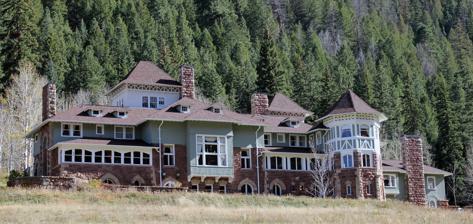
Building: Redstone Castle
Country: United States of America
Year built: 1903
Historic house in Colorado, United States United States historic place Osgood Castle U.S. National Register of Historic Places U.S. Historic district Contributing property West (front) elevation, 2011 Location within Colorado Location Redstone, CO Nearest city Aspen Coordinates 39°10′9″N 107°14′29″W / 39.16917°N 107.24139°W / 39.16917; -107.24139 Area 150 acres (61 ha) Built 1903 ( 1903 ) Architect Theodore Boal Architectural style Stick style Part of Redstone Historic District ( ID89000934 ) NRHP reference No. 71000216 Added to NRHP June 28, 1971 Redstone Castle , also known as Cleveholm or Osgood Castle , is a mansion south of Redstone , Colorado, United States. It is a large timber frame structure built in the early 20th century as the home of John C. Osgood , founder of the Colorado Fuel and Iron Company, in a simplified version of the Stick style . In 1971 it was added to the National Register of Historic Places , the first property in Pitkin County to be listed. It was later additionally listed as a contributing property to the Redstone Historic District . The castle was at the south end of the planned company town of Redstone, meant by Osgood to be an improvement over the usual housing and conditions in Western mining towns of the late 19th century. Just across the Crystal River were the coke ovens that processed coal mined higher up in the mountains and loaded onto a rail line. Miners and cokers in the town lived in cottages with electricity and running water, considered luxury items at the time. At his mansion, Osgood, at the time one of the country's richest men, entertained guests like Theodore Roosevelt , John D. Rockefeller and King Leopold of Belgium , who joined him on hunts. The lush interior features European antique furniture and work by Gustav Stickley and Louis Comfort Tiffany . Its design was supposedly based on the ancestral home of Osgood's wife Alma. Redstone's prosperity ended within a decade, after Osgood lost control of the company, and he spent less time there.  He returned to the property in the late 1920s to die. His wife tried to convert the house into a resort, but the Great Depression made that economically unviable; however, later owners were able to run it as a hotel into the 1990s. A recent owner who tried to refurbish was indicted in a financial fraud scheme, and the Internal Revenue Service sold it to compensate victims in its first-ever online auction of seized real property . It was sold again in 2016, and after a renovation, owners Steve and April Carver opened a ten-room boutique hotel in the castle in November 2018. It is also open for daily public tours. The 2006 film The Prestige used the castle as a location. Buildings and grounds The mansion and its surviving outbuildings are located on 150 acres (61 ha) approximately one mile (1.6 km) south of Redstone at the south end of Redstone Boulevard, which makes a loop to form the house's main driveway. It is located on high ground overlooking the Crystal River and State Highway 133 to the west, at an elevation of almost 7,400 feet (2,300 m) above sea level. On either side of the narrow valley are steep, undeveloped mountain slopes towards summits above 12,000 feet (3,700 m). They rise into White River National Forest , with the eastern slopes part of the Maroon Bells–Snowmass Wilderness between Redstone and Aspen . Exterior The main house sits at the east end of a cleared area that slopes up from the river, its west elevation visible from Highway 133. A walled terrace is attached to the southeast corner, and a cobbled courtyard on the east. The carriage path crossing it leads to the main entrance arch. It is an irregularly shaped three-story structure on a foundation of locally quarried rough-cut sandstone , irregularly exposed due to the slope, that also serves as the facade material for most of the first story. Lighter-toned stone serves as trim on some of the arched windows, keystones and quoins . Above the stone the house is faced in either wood shingles or stucco . Most windows are one-over-one double-hung sash windows . Those set in shingled faces are simply treated, while those in stone are trimmed in contrasting stone with radiating voussoirs . On the south and west facades are oriel windows supported by brackets . There are some decorative half-timbered friezes . The sections have variously peaked or hipped shingled roofs, pierced by occasional hip-roofed dormers and four tall stone chimneys. At the southwest corner is a three-story octagonal tower with a conical roof and stone buttresses , complemented by two peaked-roof towers on the eastern (rear) elevation. Interior Inside, the house's 24,000 square feet (2,200 m 2 ) are divided among 42 rooms. The first floor is dominated by the English-style Great Hall, with 18-foot (5.5 m) ceilings and a large sandstone fireplace carved with Osgood's lion-based coat of arms and topped by a trophy elk mount. Three large brass globes designed by Louis Comfort Tiffany , themselves decorated with lions, pineapples and angels, light the room. A special "peeping window" in the ceiling allowed Alma Osgood to see how female visitors were dressed so that she could adjust her own attire before receiving them. Persian carpets cover the floors in the hall and other first-floor rooms. Much of the furniture is antiques brought over from Europe by the Osgoods. The wooden paneling on the walls, made of English oak and Honduran mahogany , was designed by Gustav Stickley . The dining room reflects Russian tsarist tastes, with its hand-rubbed mahogany stained cherry red and covered with ruby velvet. The ceilings are finished in gold leaf . The library, overlooking the front lawn, has a Persian theme, evoking the private railcars tycoons like Osgood traveled in. Its walls and shelves are of mahogany, topped with green leather stamped in gold leaf. On the ceiling is a gold leaf border, hand- stenciled in a peacock motif . A French-styled music parlor, meant as the ladies' drawing room , has green silk damask walls, frescoed plaster ceiling and a Carrara marble fireplace topped with a diamond dust mirror. The corresponding gentleman's game room down in the basement has its original billiards and card tables. Upstairs are the bedrooms for the Osgoods and their guests. All feature bathrooms with oversized claw-foot porcelain bathtubs and sinks. Each has a fireplace of Italian marble or colored tile paneling. In the south tower is a two-room suite whose domed ceiling has been painted with birds and flowers. Outbuildings Several of the original outbuildings remain. The northern of the two gatehouses is located on Redstone Boulevard. It is architecturally similar to the main house, with a rusticated stone foundation and shingled siding. At the roofline's overhanging eaves are decorative vergeboards . The gabled roof is pierced by similarly gabled dormers. Closer to the house is a stable and carriage house . It, too, is similar to the main house, with a randomly laid stone foundation, shingled walls, towers and gabled dormers. Inside it has oak walls and a special glass case for the harnesses. It has been converted into a house. To the west, near the river, is a small open pagoda used for concerts in the summertime. John C. Osgood History The history of the castle has three periods: Osgood's early trips to the Crystal Valley and plans for the estate, the realization of that dream, and the years since his death in which it has been used as a hotel. 1882–1899: Osgood comes to the Crystal Valley A native of Brooklyn, New York , John C. Osgood first came to Colorado in 1882 to survey the state's coal resources for the Chicago, Burlington and Quincy Railroad . The next year, he formed the Colorado Fuel Company to supply the railroads with coal mined elsewhere. He intended to go into the mining business himself, and had his eye on the lands of the remote Crystal Valley, recently opened up to European settlement through a treaty with the Ute people , the Native American tribe that had long lived in the area. During his surveys, Osgood had found that the valley's coal was of particularly high quality, low in ash and with few impurities. Coal that pure could not only be used as it was, it could be made into coke , useful in the production of steel . He began buying land in the valley, eventually owning thousands of acres. Most of it he eventually sold to his company, but he held onto a desirable portion for the hunting lodge he planned to build, with its surrounding game preserves . For both the estate and the mining to happen, the valley had to be made accessible. Various schemes to build toll roads and railroads were launched over the next ten years, and some construction was undertaken, but not enough financing was available to complete them. In 1892 Osgood's company merged with its rival, the Colorado Coal and Iron Company, to form Colorado Fuel and Iron (CFI), the largest such concern in the West . The combined firm had the assets to borrow against, but in the wake of the Panic of 1893 and its effect in Colorado, where many mining towns including nearby Aspen went into precipitous decline when the federal government stopped buying their silver, it was difficult to find banks willing to lend enough to pay for the railroad extension down the valley. 1899–1925: Estate years By 1899 the economy had improved. Osgood and CFI were able to build first the coke ovens , and then the company town of Redstone . Architect Theodore Boal designed small wooden cottages for the coke oven workers with running water and electricity , then luxury items rare in most Colorado mining towns. He adapted various contemporary architectural styles , particularly the Swiss chalet style , to the mountain setting. For himself, Osgood had reserved and fenced off 4,200 acres (17 km 2 ), to which access was controlled by two gates. He had Boal design the mansion, which like the Redstone Inn to the north, then a dormitory for unmarried mine workers, used elements of the Tudor Revival style in addition to the Swiss Chalet forms. Originally it was intended to be a hunting lodge , as both Osgood and his Swedish-born wife, Alma, were avid outdoor sportspeople. It was completed in 1903 at a cost of $2.5 million ($84.8 million in modern dollars ). Additional outbuildings no longer extant include the southern gatehouse, similar to its northern counterpart with a rusticated foundation of local sandstone , Tudor arches , overhanging eaves , gabled dormer windows and half-timber detailing. Next to it the large wrought iron gates were in a large stone arch with Osgood's crest carved into the center and a bell. Glaziers from New Jersey, then the center of the industry, were brought in to build a greenhouse , also no longer in existence. It consisted of an octagonal central pavilion and four radiating wings. Its southern entry used the same Tudor styling as the other buildings on the estate, with a half-timbered gabled entrance, decorative vergeboards and slanted lintels. It grew fresh flowers year-round, offsetting the valley's naturally short growing season. A stone reservoir held water both for the extensive lawns and fire suppression. It was complemented with a hose house storing the linen and rubber hoses needed for both purposes. Neither are extant. The stable was originally designed with both automobiles and horses in mind, reflecting the time of its construction. It also included a kennel for Osgood's hunting dogs. Horses were kept in a style almost as high as their owners, with paneled walls in their stalls and glass cases for their harnesses. John and Alma Osgood lived in the house at nearby Crystal River ranch while they waited for the house to be complete. They entertained many prominent guests there. J.P. Morgan , Theodore Roosevelt , John D. Rockefeller and King Leopold II of Belgium came to enjoy the hunting on the private preserves, where elk and other game were abundant and rare bighorn sheep roamed (one of the stories told about the history of the house holds that Roosevelt took pleasure in shooting for game while standing on the mansion's front porch.) An extensive network of foot and bridle paths linked them with the house. After returning to the main house, guests shared dinner with their hosts, served on fine china with silver service, in the dining room. Following the meal, the women would retire to the music room with Alma while male guests would go downstairs to the game room and smoke cigars. A faint scent of cigar smoke can still be detected in the room. These parties became less common after 1903. Interests controlled by Rockefeller's family gained control of CFI. Osgood started the Victor American Fuel Company, which became CFI's chief competitor, but spent less time in the Crystal Valley and more in New York. In 1909 changes in the economy made the shipment of Crystal Valley coke unprofitable despite its quality, and the town and coke ovens were shut down. Almost overnight, Redstone was nearly abandoned. Osgood closed down the estate in 1913, leaving it to the care of the dozen or so who had remained in Redstone. After serving as a spokesperson for the mining companies during the labor disputes the following year which culminated in the Ludlow massacre , he did not return to the Crystal Valley until 1925. Suffering from terminal cancer, he worked to the extent he could with his third wife, Lucille, to redevelop the property, including what remained of the town, as a resort. 1926–present: Resort years In January 1926 Osgood died. His ashes were scattered over the valley. Lucille continued with the resort plans, but the onset of the Great Depression made that unworkable as too few people had the money to spare on trips to such a remote location. To make ends meet, she sold some of the major public buildings in the town, long out of use, and some of the estate's buildings like the southern gatehouse, for scrap. Some of these structures were moved—a part of the greenhouse still stands in Glenwood Springs . Finally, in the 1940s, she sold the house itself. The coal mines were reopened by another company in the early 1950s. This revival gave the mansion's new owner, Frank Kistler, who also owned the Hotel Colorado in Glenwood Springs, the impetus to tap into the house's potential as an all-season resort. He added a new wing to the building, and on the grounds built additional recreational facilities such as an enclosed swimming pool and tennis courts. The front lawn was converted into a golf course. The northern gatehouse was converted into a ski lodge after a ski lift was built. While some of the remaining cottages and estate outbuildings did become second homes, the resort plans were not successful as the four ski areas at nearby Aspen were attracting all the skiers and contributing to that city's renaissance in the second half of the 20th century. Kistler's death in 1960 also stalled the plans. In 1974 the mansion was purchased by Kenneth E Johnson a newspaper publisher from Grand Junction Colorado. He oversaw a major restoration of the buildings and for a time kept it as a family home. During this time tours of the building were open to the public. The mansion was later opened as a Bed and Breakfast and for special events such as weddings and conferences. In 1997 Johnson sold the property  to a Canadian company. They soon defaulted on the mortgage for the property, and it was foreclosed and sold at auction. Leon Harte, one of the new owners, said he hoped to make it a "party palace" with rock concerts on the front lawn. In 2003 the Internal Revenue Service (IRS) seized it. Harte died two months later and the IRS announced that it would hold an online auction of the castle in March 2005, the first time it had ever disposed of a seized piece of real property that way. Bidders were required to put down a $100,000 deposit. By the early 21st century Redstone's population had grown to about 120, counting the remaining village and its environs. They were worried that a developer would buy it and demolish the castle, which they considered an important part of the community's history, to build expensive homes for the Aspen-area market. They were not opposed to doing that on some of the property, but a few years earlier, one developer had proposed a 1,500-unit condominium on the site and the castle's demolition. The IRS allayed their concerns by putting in easements to protect about 13 acres (5.3 ha) around the castle and carriage house. Interest in the auction was high. The page advertising the property received over 50,000 hits in the weeks leading up to it. Interest in bidding came from overseas as well as domestically. The winning bidder, Ralli Dimitrius, a developer who divided his time between Aspen and Southern California , paid $4 million. He did not disclose his identity as the buyer for almost a week. A dejected fellow bidder who felt the IRS had not given prospective buyers enough time to do due diligence offered him an additional million to sell it to her, but he refused. Dimitrius planned to do extensive restoration on the property. In 2007, he reopened it for tours, bringing much-desired tourist traffic to Redstone. Four years later, the tours had proven so successful that they were expanded to every day rather than just weekends. In the meantime, Dimitrius restored the plumbing and heating, relined the chimneys, put in a new sprinkler system and had the roofs and gutters replaced and the exterior stucco repaired. As of 2011, he was awaiting approval from Pitkin County for a new sewage treatment system, needed if any sort of expanded resort operations were to resume or begin. In September 2016, it was once again listed for auction, by Sotheby's. Two months later, it was sold to the owners of The Hotel Denver in Glenwood Springs who are continuing the historic tours and have opened up a ten-room, boutique hotel in the castle. See also Architecture portal Colorado portal National Register of Historic Places portal List of castles in the United States National Register of Historic Places listings in Pitkin County, Colorado References